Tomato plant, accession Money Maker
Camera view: bottom (45 deg); turntable rotation: 210 degrees
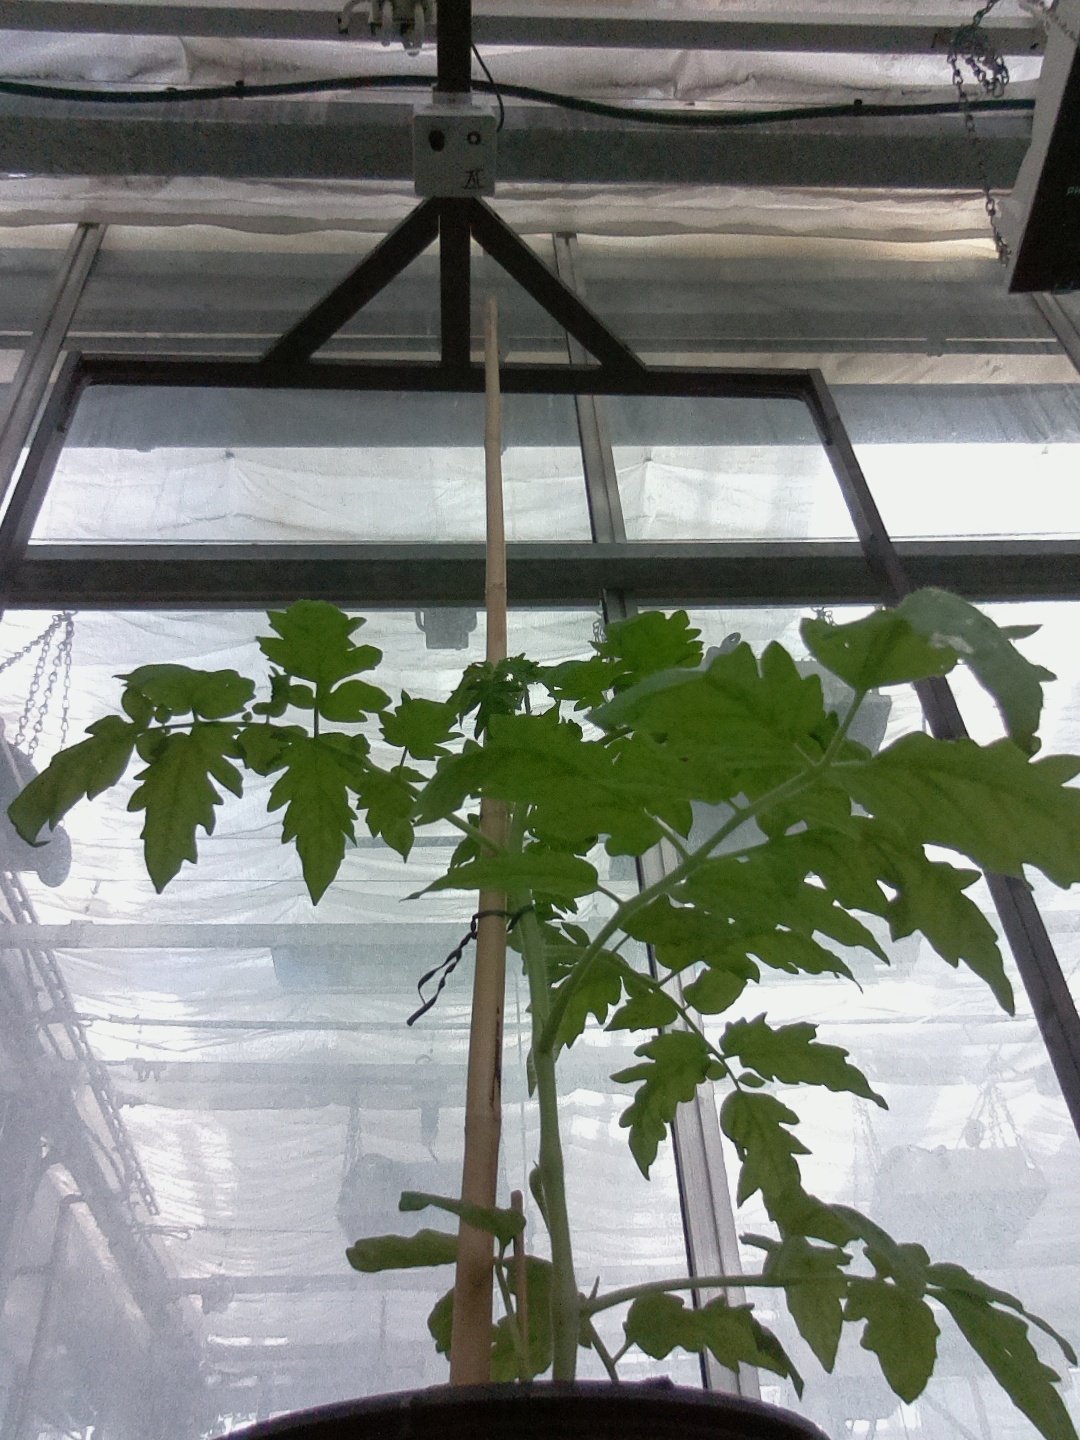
BBCH growth stage 13: 6 of true leaves visible